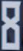
Number: 8